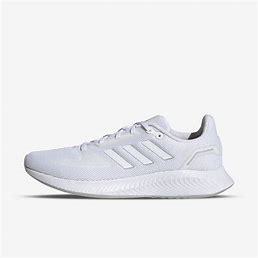
Brand: Adidas
Model: Runfalcon 2